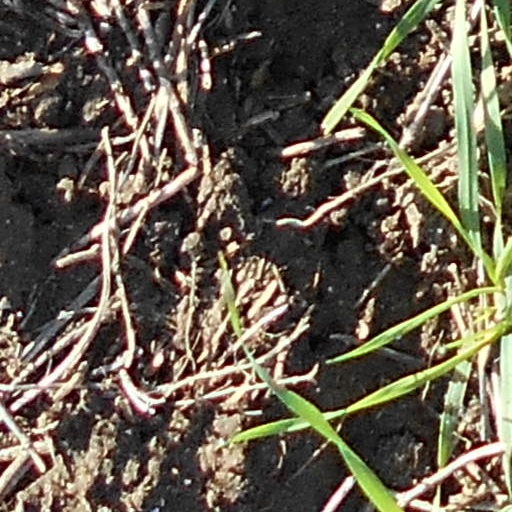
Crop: wheat